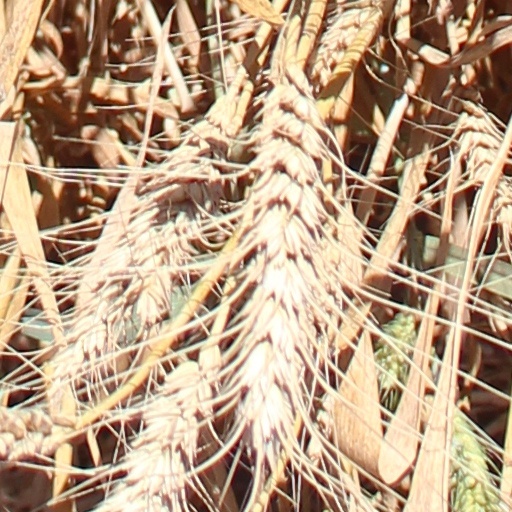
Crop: wheat